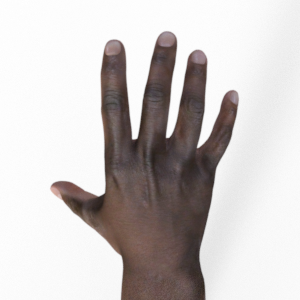
Label: paper